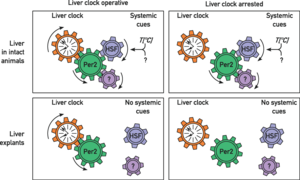
L’horloge circadienne chez les mammifères est un système hiérarchisé d’oscillateurs générant un rythme de 24 h à partir de signaux lumineux du cycle jour-nuit de l’environnement. En effet, les gènes impliqués dans les mécanismes de l’horloge sont présents non seulement dans le noyau suprachiasmatique, soit l’oscillateur principal, mais aussi dans les organes périphériques, soit les oscillateurs secondaires. La persistance de l’expression de ces gènes de manière rythmique lorsque les tissus périphériques sont isolés du NSC démontre l’existence d’une horloge endogène omniprésente pour pratiquement toutes les cellules du corps. Ce rythme circadien indépendant du NSC n’est cependant observé que pour quelques jours in vitro. L’atténuation est probablement causée par une diminution progressive de l'amplitude de l'expression des gènes de l’horloge dans chaque cellule et une perte de synchronisation entre les cellules. Par conséquent, le noyau suprachiasmatique n’est pas le générateur de l’horloge circadienne, mais il est plutôt considéré comme le chef d’orchestre.